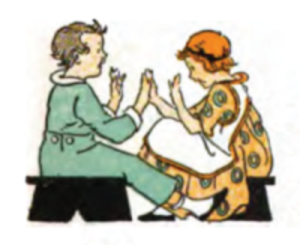
Un jeu de main, ou jeu de tape-main, est un jeu coopératif où au moins deux joueurs frappent dans leurs mains tout en chantant une ritournelle ou chanson enfantine. Ce type de jeu est très courant dans les cours d'école.